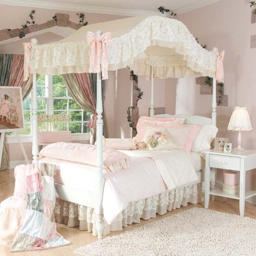
my idea of a pretty little girl 's room .